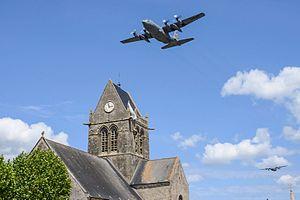
Plusieurs commémorations sont organisées le 6 juin 2014 à l'occasion du 70ᵉ anniversaire du débarquement de Normandie, dit Jour J, qui marque le début de la libération de la France lors de la Seconde Guerre mondiale.